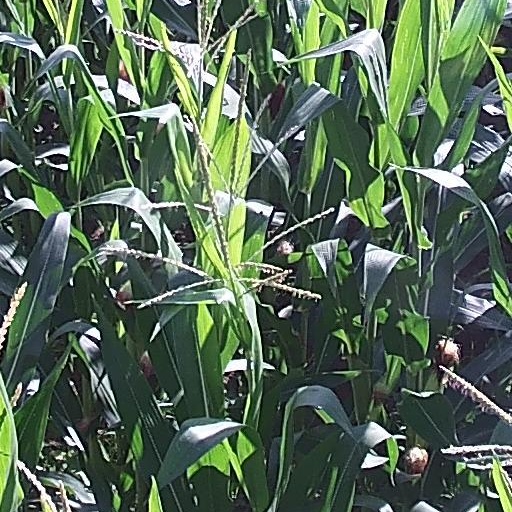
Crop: maize; corn